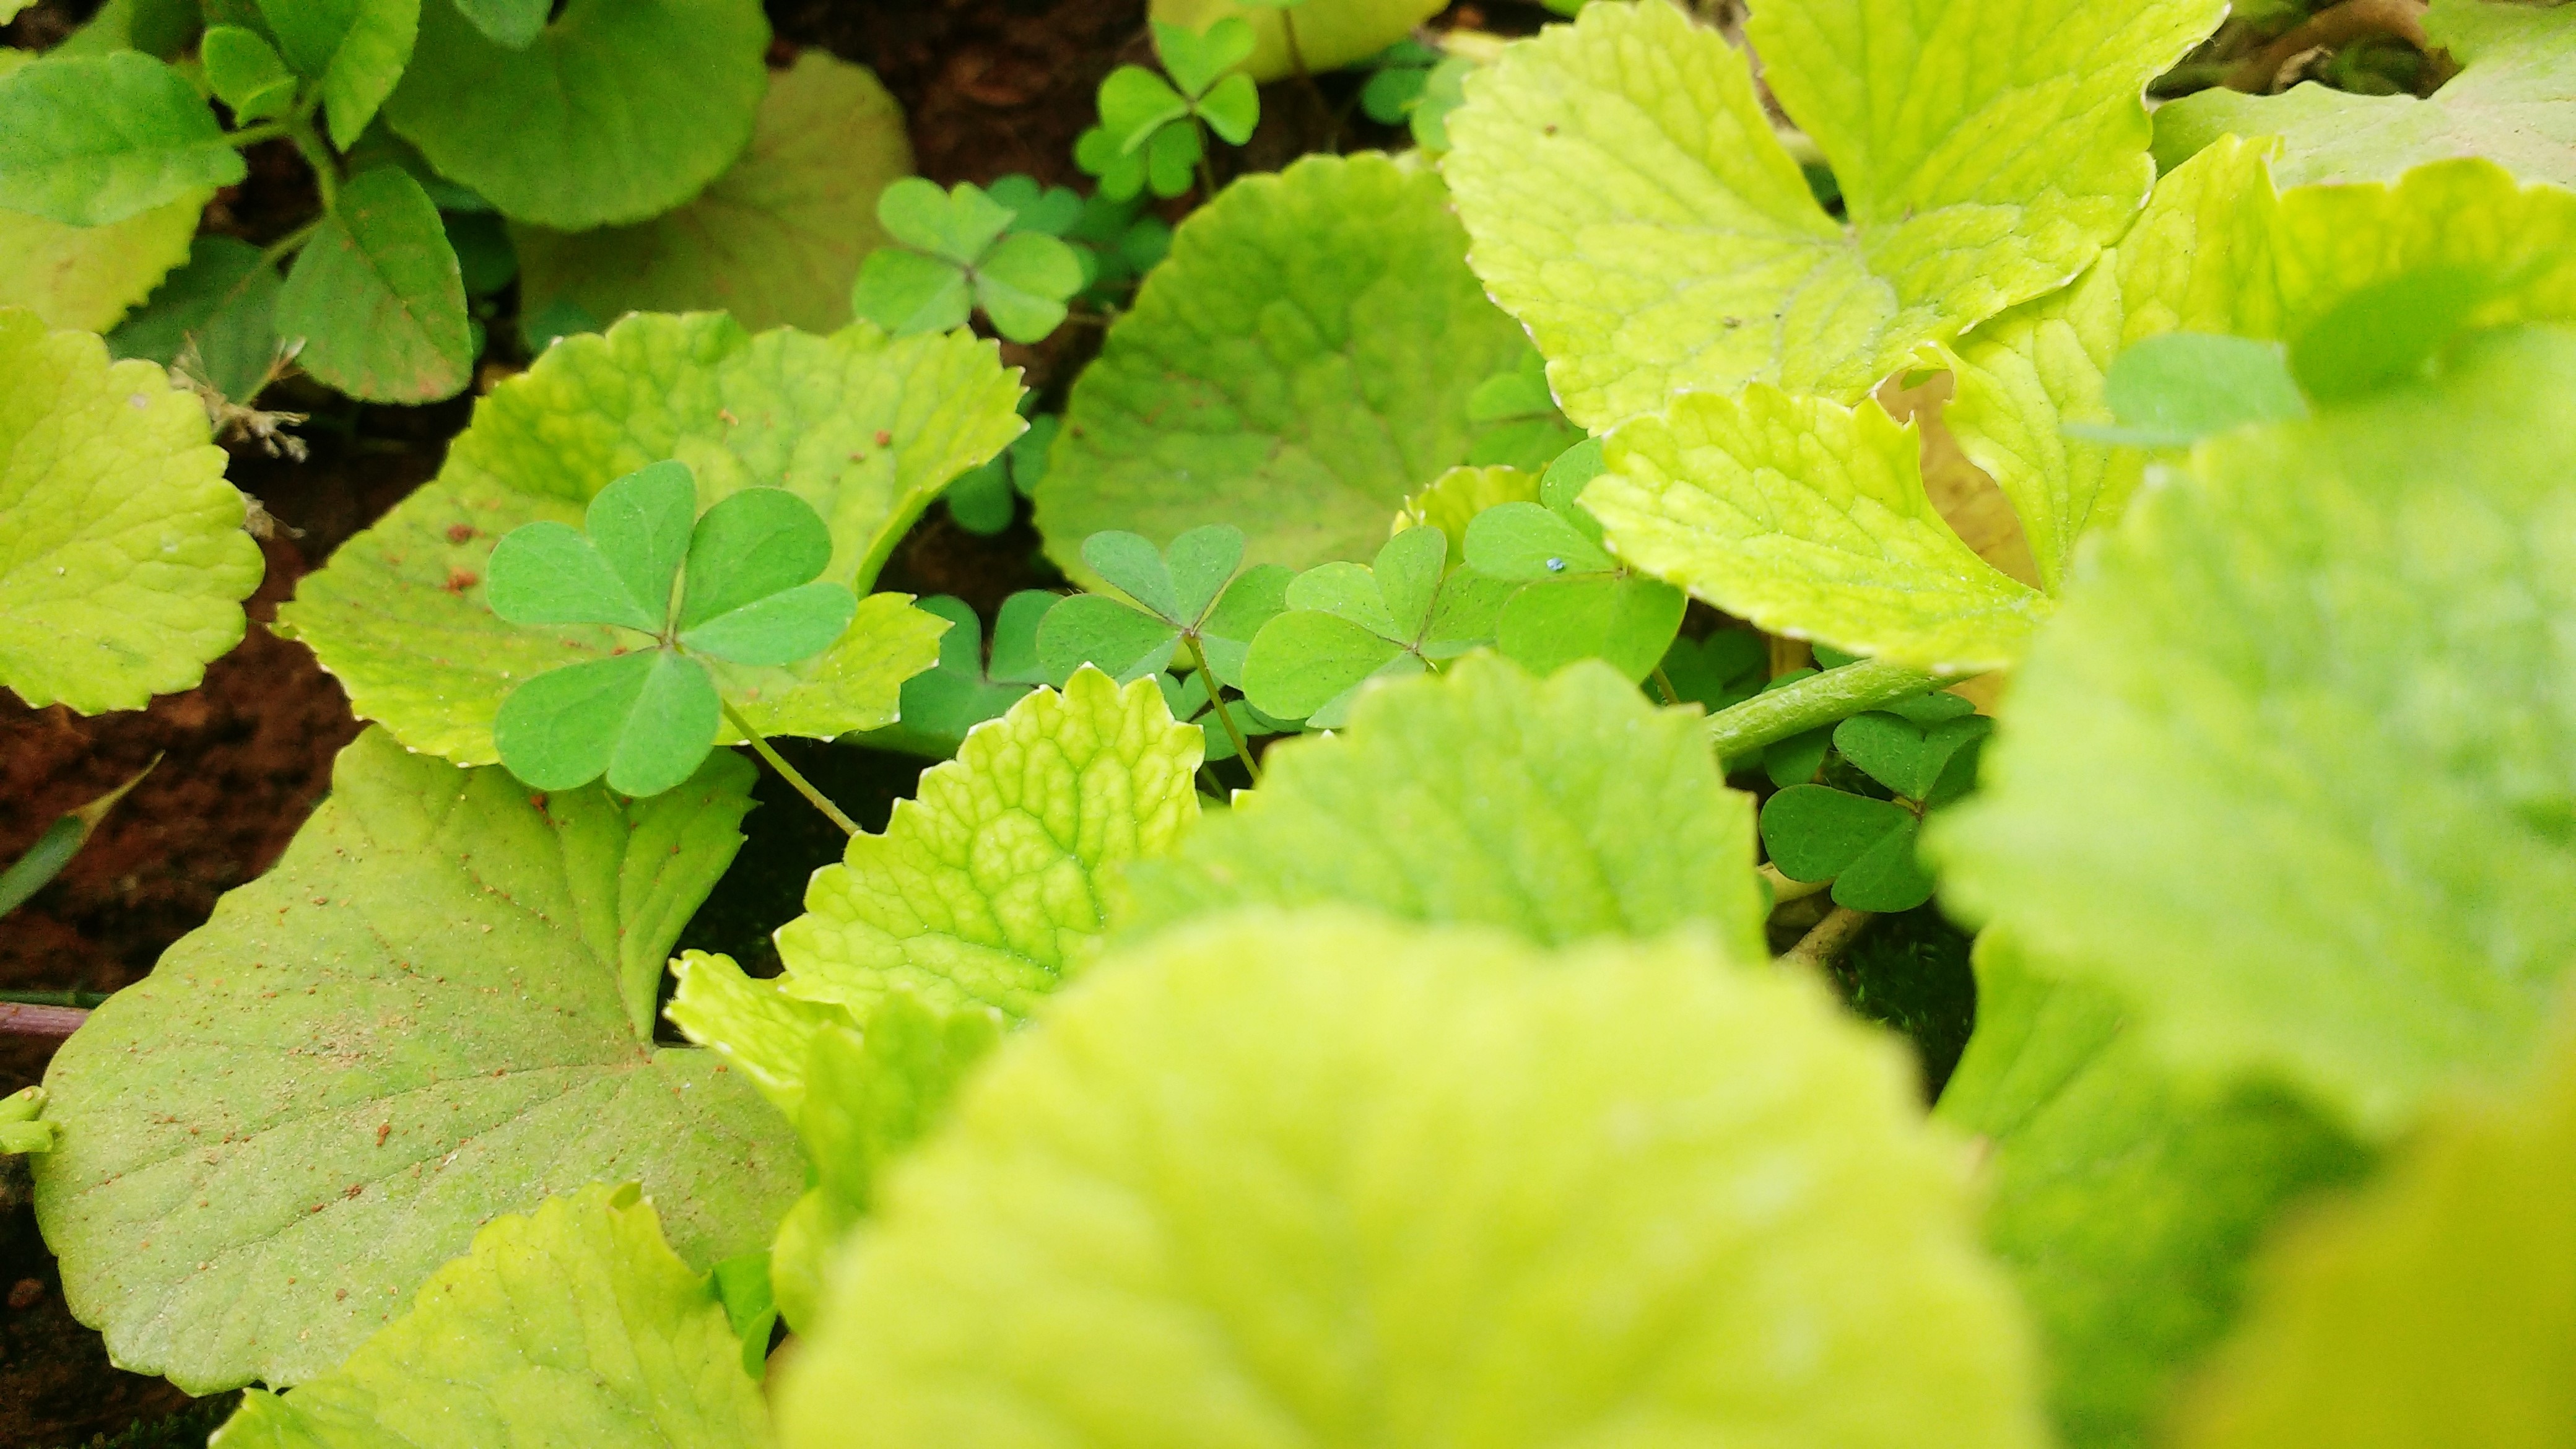
plant, leaf, flower, food, green, herb, produce, flowering plant, centella asiatica, annual plant, land plant, centella